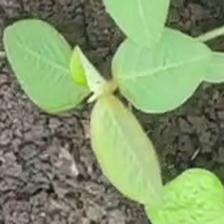
Weed species: Moti_dudhi(Euphorbia_geneculata_L)